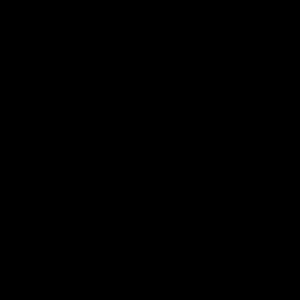
Fire Emblem Echoes: Shadows of Valentia est un jeu vidéo de rôle tactique développé par Intelligent Systems et Nintendo SPD et édité par Nintendo sur Nintendo 3DS. Il s'agit du quinzième opus de la saga Fire Emblem, ainsi que le dernier jeu de cette série à être sorti sur Nintendo 3DS. Il est sorti le 20 avril 2017 au Japon, le 19 mai 2017 en Amérique du Nord et en Europe et le 20 mai 2017 en Australie.